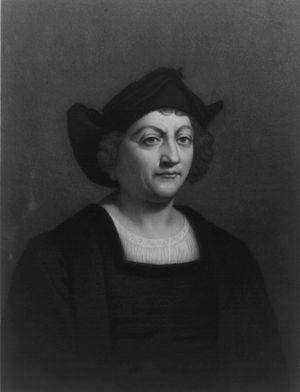
John Sartain, né à Londres le 24 octobre 1808 et mort à Philadelphie le 25 octobre 1897, est un artiste américain d'origine britannique, pionnier de la gravure à la manière noire.